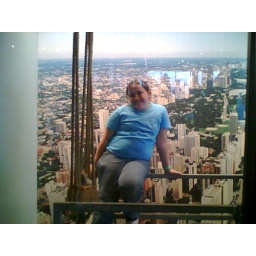
Picture taken from 94th floor of the Hancock building in Chicago. Sept 9, 2007